Centro Cultural e de Estudos Superiores Aúthos Pagano

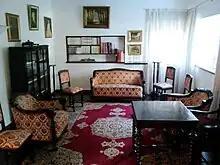
Room in the house

In the late 1990s, the CCESAP was closed for renovations. The reopening took place on June 28, 2000, with an exhibition of 81 old works of the bibliographic collection, produced from the 18th century on and including six rare copies, besides publications, manuscripts and newspaper articles authored by Aúthos. On that same year, the first edition of ""Café Filosófico"" was held, an event that would occur regularly throughout the following decade.